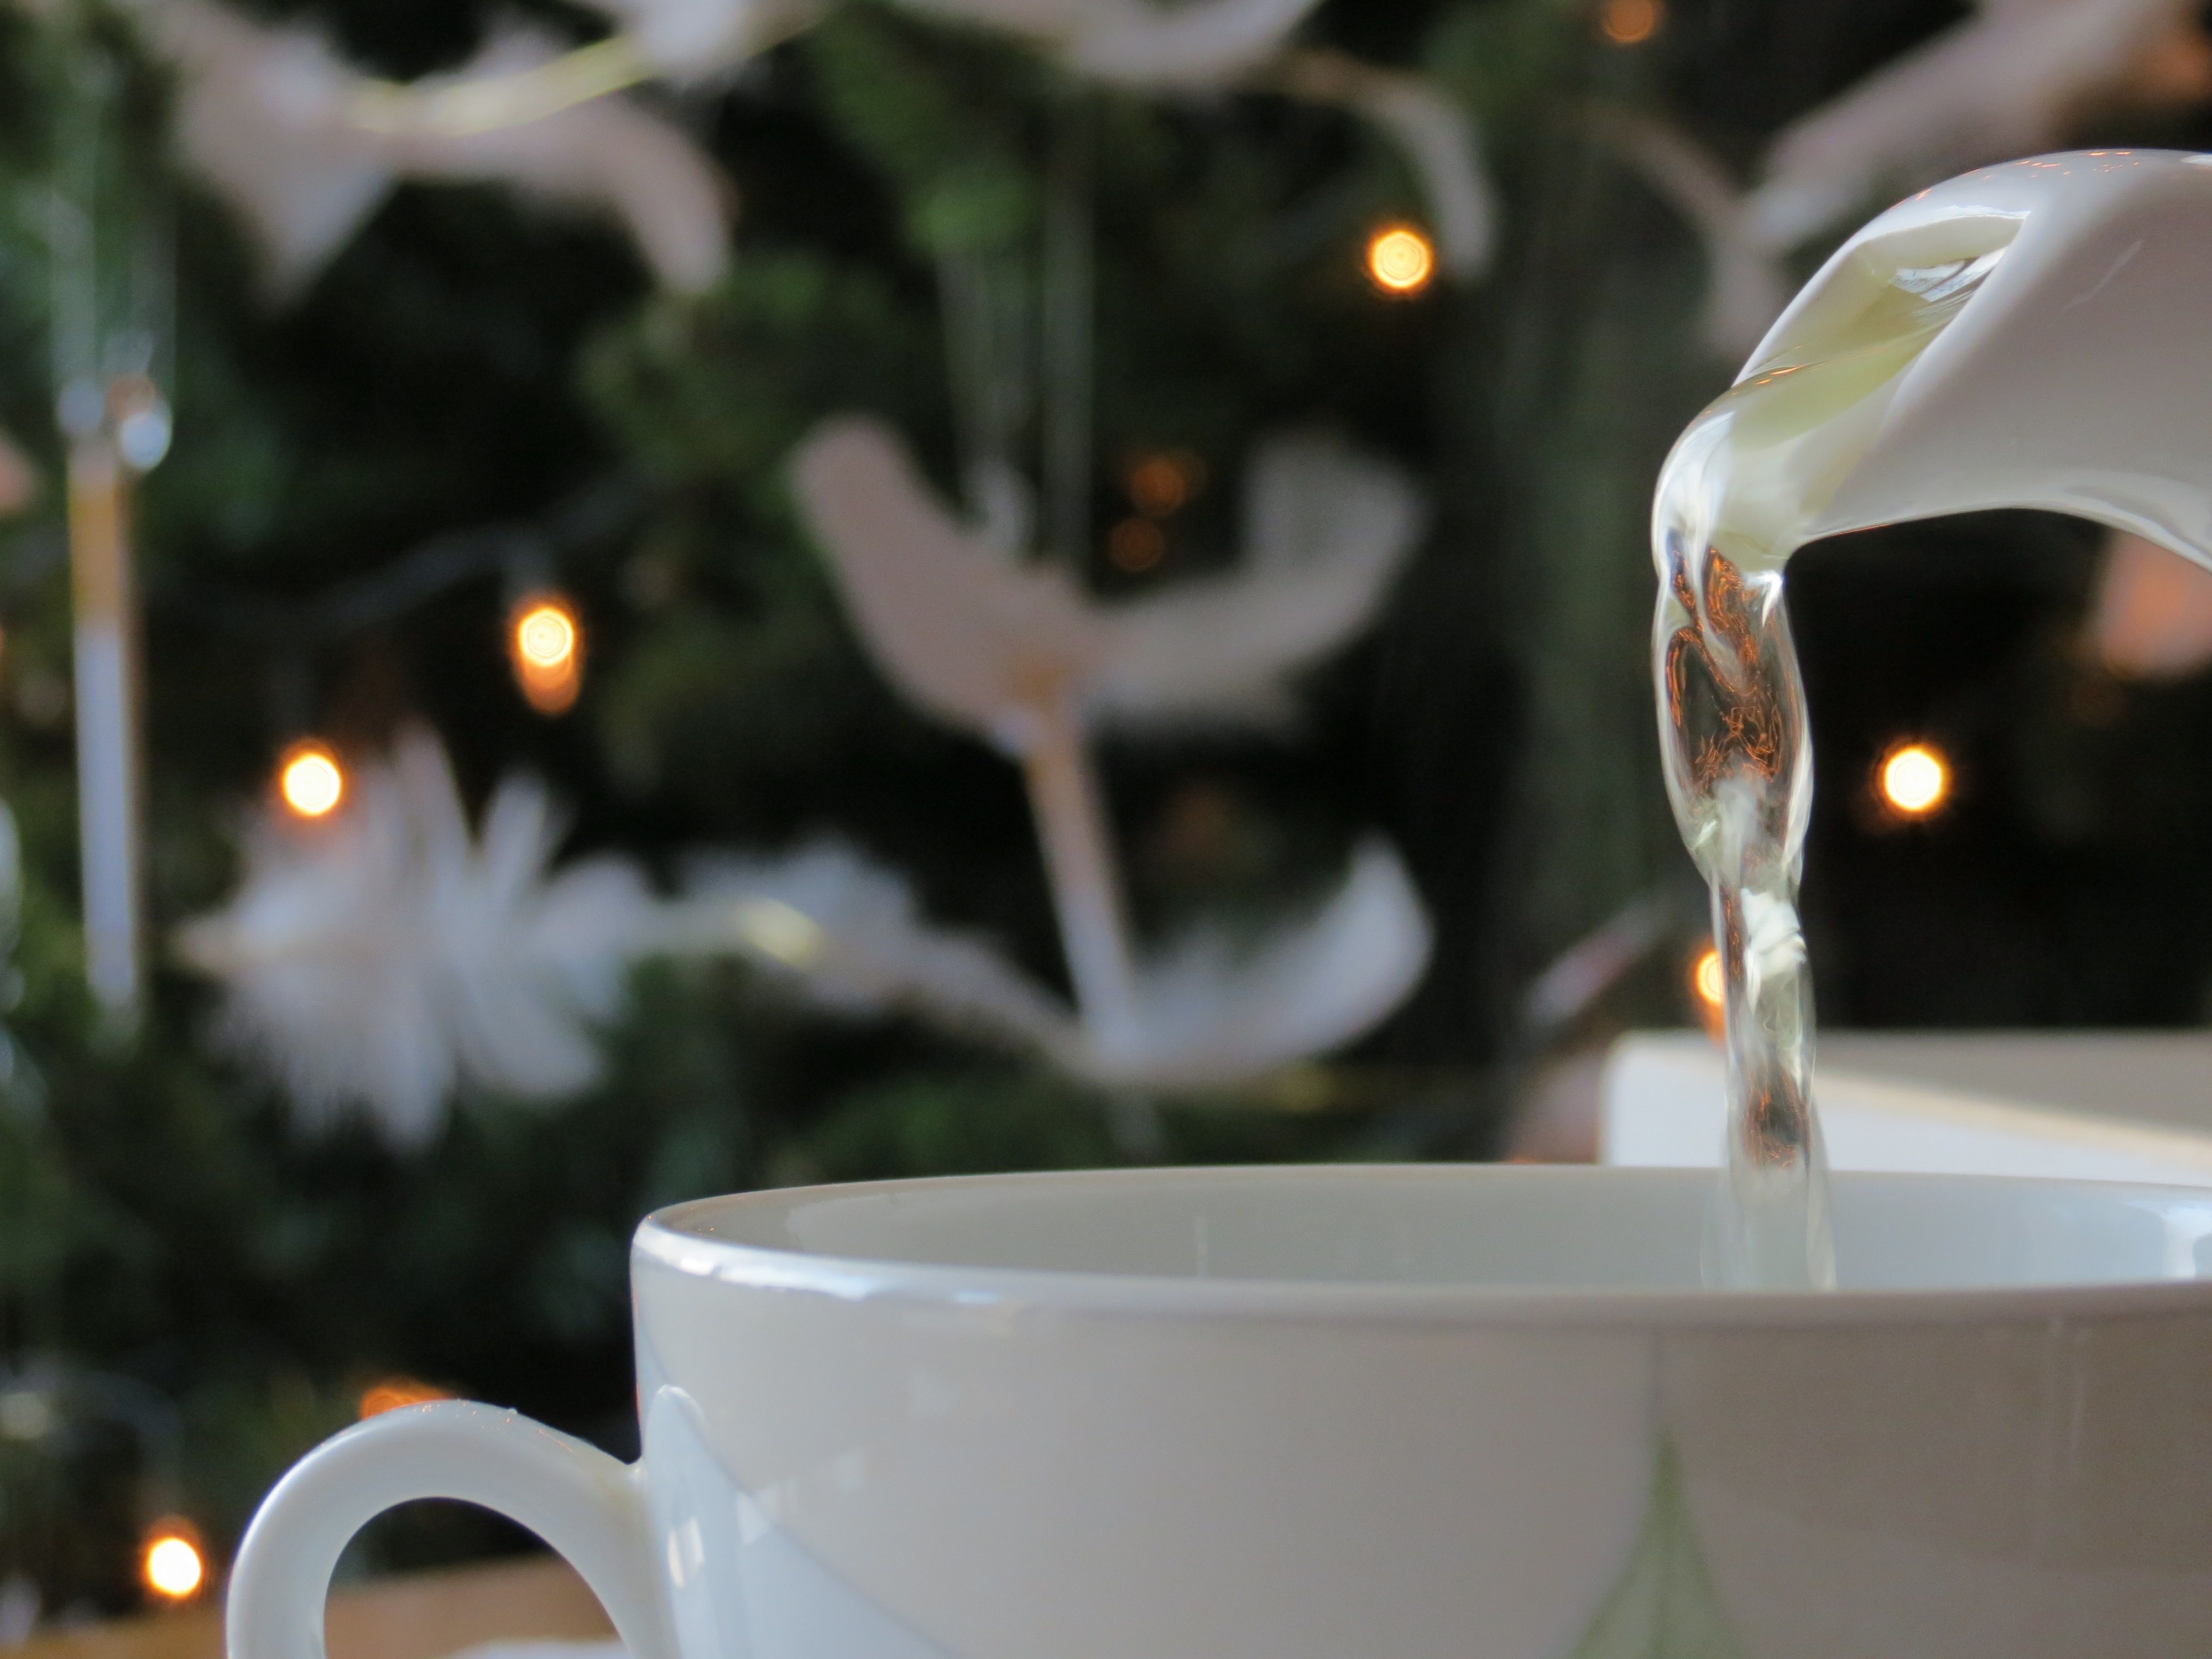
tea, flower, stream, meal, green, drink, christmas, mug, christmas tree, pour, jug, holidays, hot